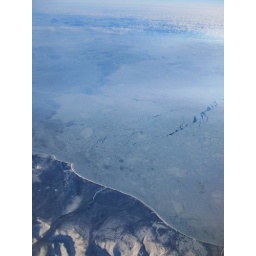
flying over siberia, as seen from the rear emergency door